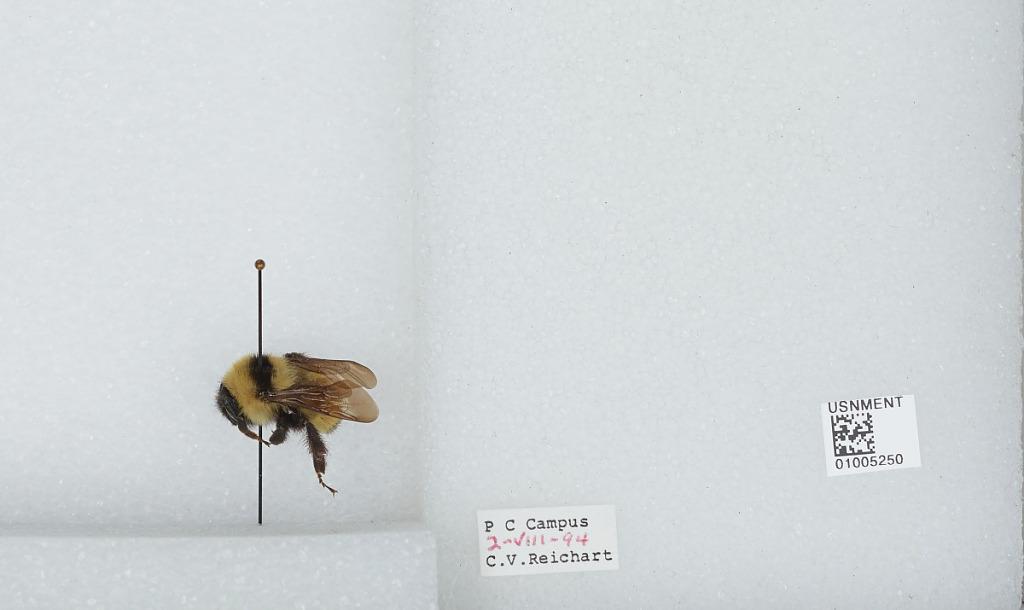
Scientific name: Bombus (Pyrobombus) bimaculatus Cresson
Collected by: C. Reichart
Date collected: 1994-8-2
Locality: P C Campus